Punjabi Muslims

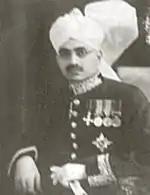
Sir Sikandar Hayat Khan was the first Premier of the Punjab

The Government of India Act 1935 introduced provincial autonomy to Punjab replacing the system of dyarchy. It provided for the constitution of Punjab Legislative Assembly of 175 members presided by a Speaker and an executive government responsible to the Assembly. The Unionist Party under a Punjabi Muslim, Sir Sikandar Hayat Khan formed the government in 1937. Sir Sikandar was succeeded by Malik Khizar Hayat Tiwana in 1942 who remained the Premier till partition in 1947. Although the term of the Assembly was five years, the Assembly continued for about eight years and its last sitting was held on 19 March 1945.